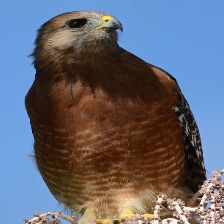
Species: RED SHOULDERED HAWK
Scientific name: BUTEO LINEATUS